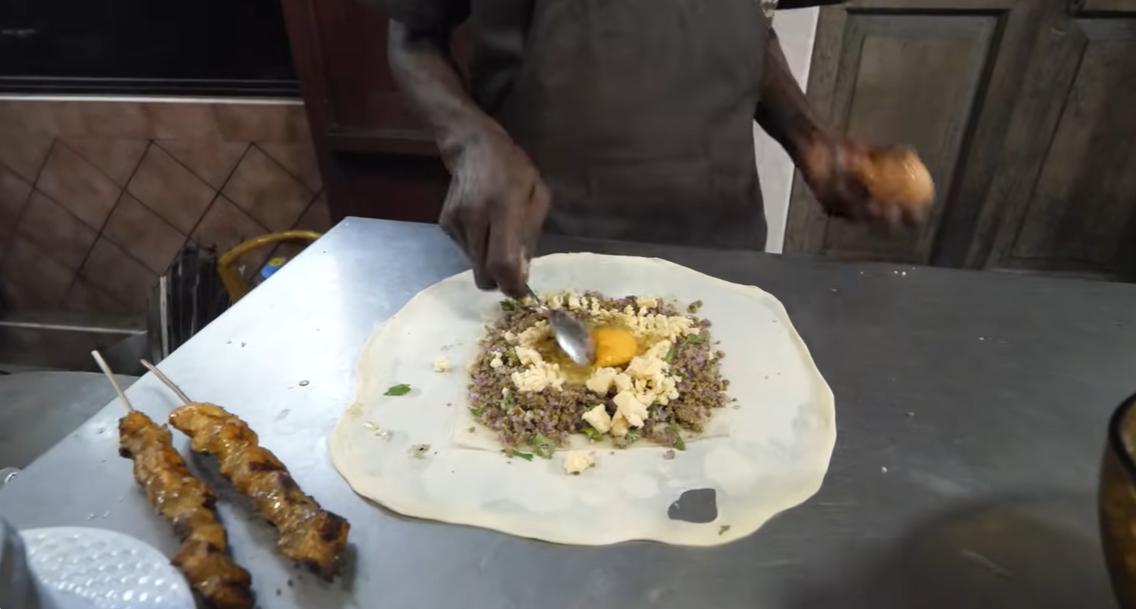
Mkono uliobeba kijiko inaonekana ikiandaa chakula kilicho na nyama kwa upande ni mshikaki uliochomwa kwa kutumia jiko ya makaa hii ni sehemu ya jikoni haya ni maeneo ya kupokea chakula yani hoteli.